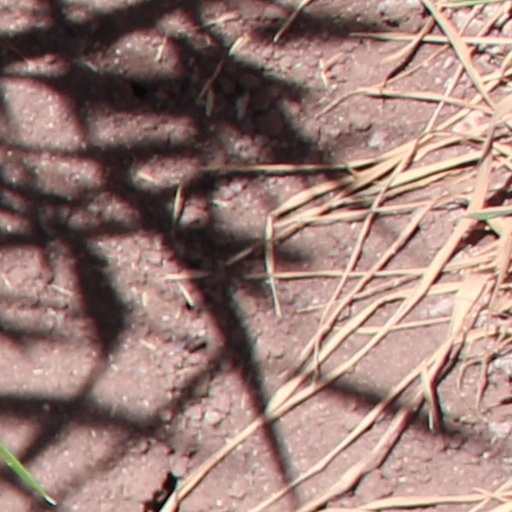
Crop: wheat